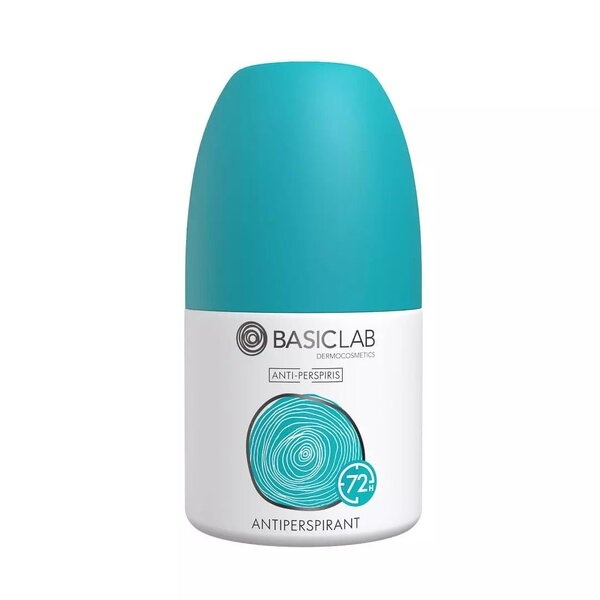
Basiclab Antiperspirant 72H 60Ml
This 72-hour antiperspirant offers long-lasting protection against excessive perspiration, ensuring smooth, well-groomed underarms. The 60ml size is economical and effective, absorbing quickly without staining clothes - Optimal active ingredients provide effective protection against perspiration and counteract odour.- Trehalose, which has strong hygroscopic properties, effectively moisturises the skin.- Aloe extract soothes irritation and regenerates the skin The antiperspirant should be applied to clean and dry armpits. The product is rich in aloe vera juice, so please note that it needs 1-2 minutes to dry Who do we recommend the Antiperspirant 72h?- People with sensitive skin.- Persons with strong sweating and hyperhidrosis.- For both women and men.- Vegans and vegetarians, but not only! Product Information:This 72-hour antiperspirant offers long-lasting protection against excessive perspiration, ensuring smooth, well-groomed underarms. The 60ml size is economical and effective, absorbing quickly without staining clothes,Features:- Optimal active ingredients provide effective protection against perspiration and counteract odour.- Trehalose, which has strong hygroscopic properties, effectively moisturises the skin.- Aloe extract soothes irritation and regenerates the skin,Product Specification:Aqua, Aluminun Sesquichlorohydrate, Steareth- 21, PPG- 15 Stearyl Ether, Steareth- 2, Diglycerin, Ispopropyl Myristate, Trehalose, Aluminium Lactate, Allantoin, Aloe Barbadensis Leaf Extract, Magnesium Aspartate, Zinc Gluconate, Copper Gluconate, Propylene Glycol, Pentylene Glycol, Dehydroacetic Acid, Benzyl Alcohol, Parfum,Product Uses:The antiperspirant should be applied to clean and dry armpits. The product is rich in aloe vera juice, so please note that it needs 1-2 minutes to dry,Tips and Advice:Who do we recommend the Antiperspirant 72h?- People with sensitive skin.- Persons with strong sweating and hyperhidrosis.- For both women and men.- Vegans and vegetarians, but not only!
Brand: Basic Lab
Category: Health & Beauty > Personal Care > Deodorants & Anti-Perspirant > Anti-Perspirant